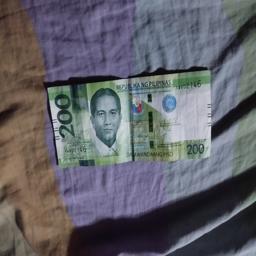
Label: 200_Front